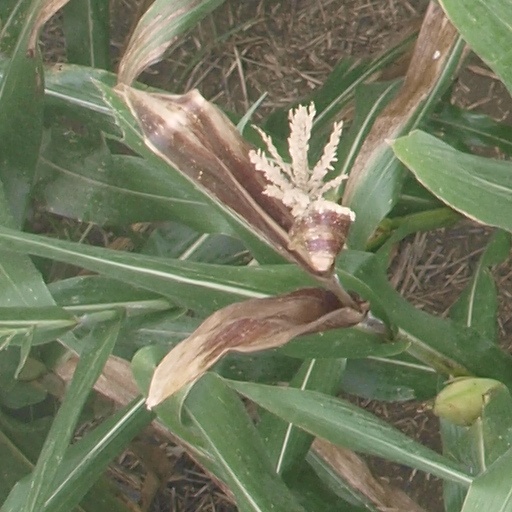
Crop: maize; corn